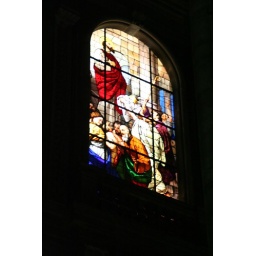
16. Stained glass window in Milan's Duomo